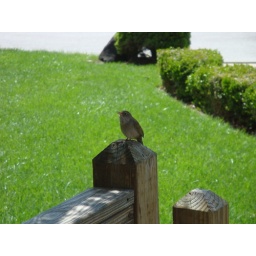
Wren building a nest in the ceramic house next to our front door.